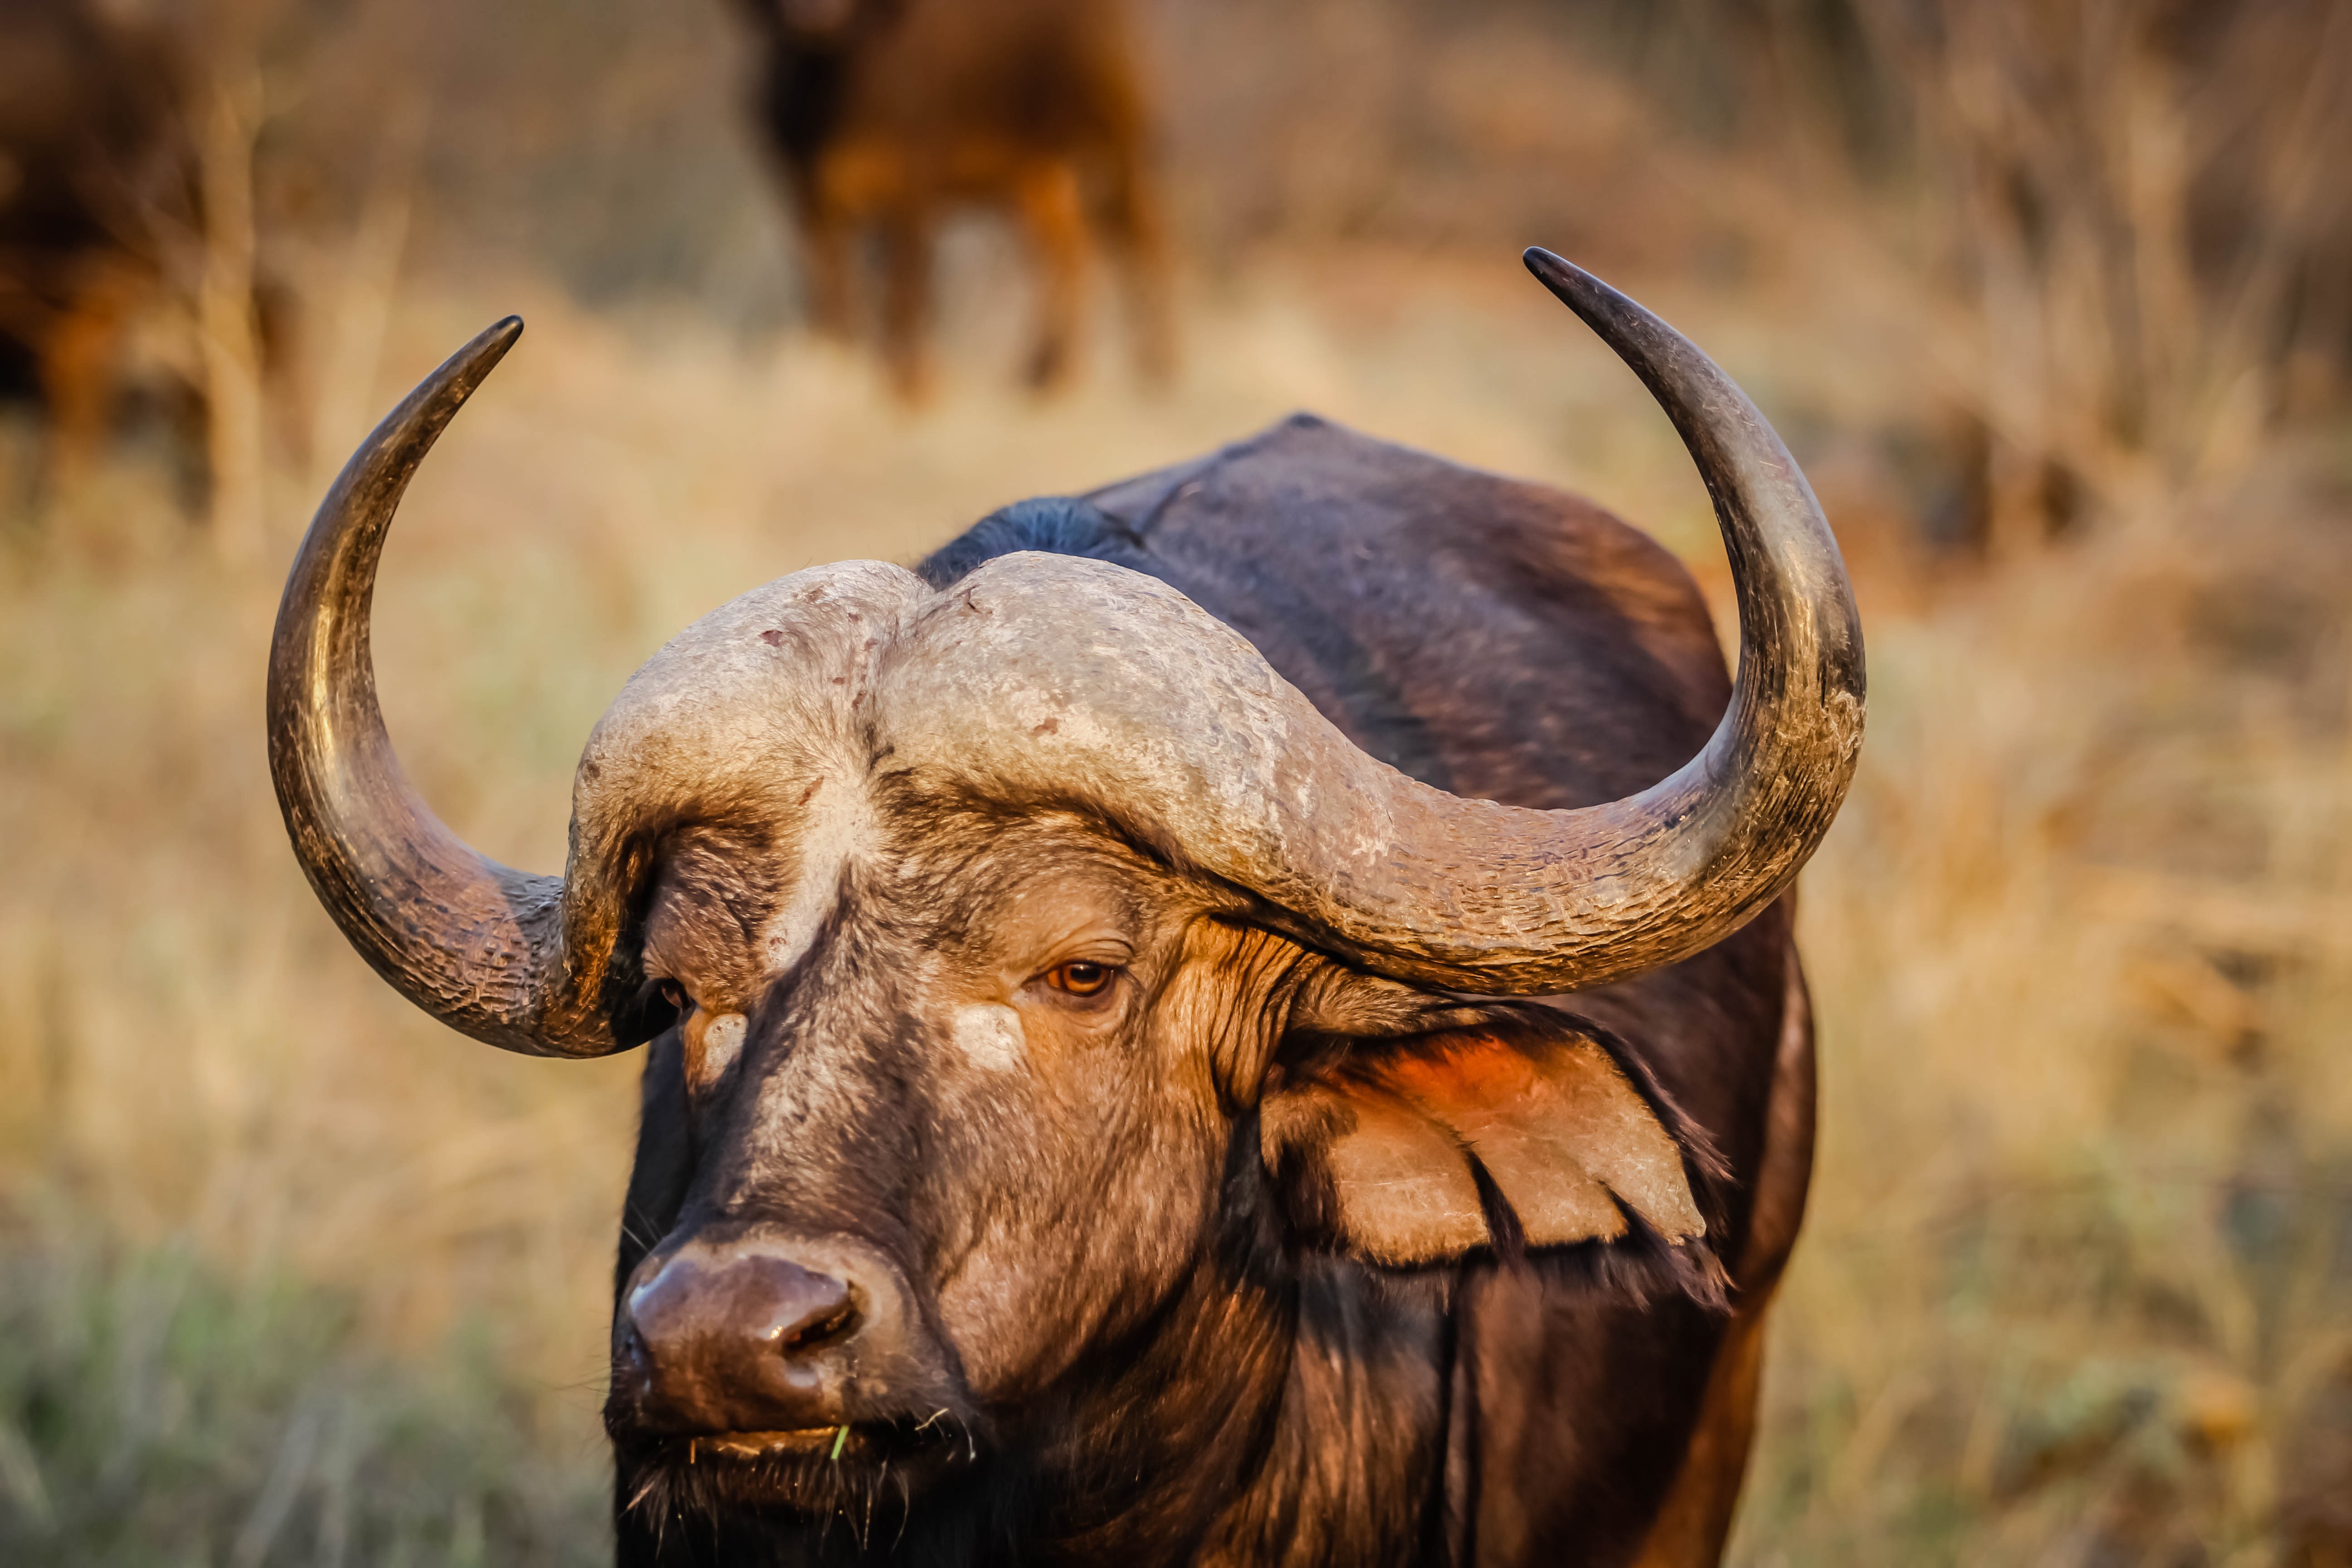
nature, grass, farm, meadow, animal, wildlife, zoo, horn, portrait, cow, cattle, livestock, mammal, bovine, fauna, close up, bull, head, vertebrate, large, safari, elk, water buffalo, cattle like mammal, cow goat family, texas longhorn